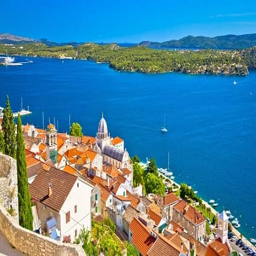
vacation and holidays in - spend an unforgettable holidays at a low prices !